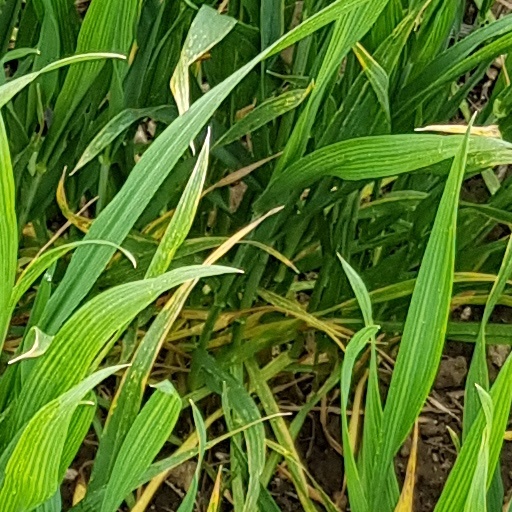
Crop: wheat